Good Times

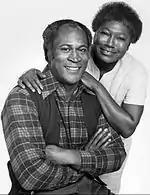

Florida and James (renamed from Henry) Evans and their three children live at 963 North Gilbert Avenue, apartment 17C, in a public housing project in a poor, black neighborhood in inner-city Chicago. The project is unnamed on the show but is implicitly the infamous Cabrini–Green Homes, shown in the opening and closing credits. Florida and James have three children: James Jr., also known as "J.J.", a budding artist and illustrator who thinks of himself as a "Casanova" type and achieves both success and rejection on his path to monetize his talent into a career; Thelma, a very bright girl who takes education very seriously as she sees it as a way to help her family and is shown attending high school and community college over the course of the series; and Michael, whose passionate activism and support for the Black community and Black issues causes his father to call him "the militant midget".